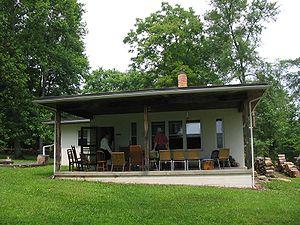
Thomas Merton, né le 31 janvier 1915 à Prades et mort le 10 décembre 1968 à Bangkok, est un moine cistercien-trappiste américain. Converti au catholicisme en 1938, il devient moine trappiste à l'abbaye de Gethsemani peu après. Il est connu comme écrivain spirituel, poète et militant social. Sur la fin de sa vie, il s'intéresse au dialogue religieux inter-monastique.